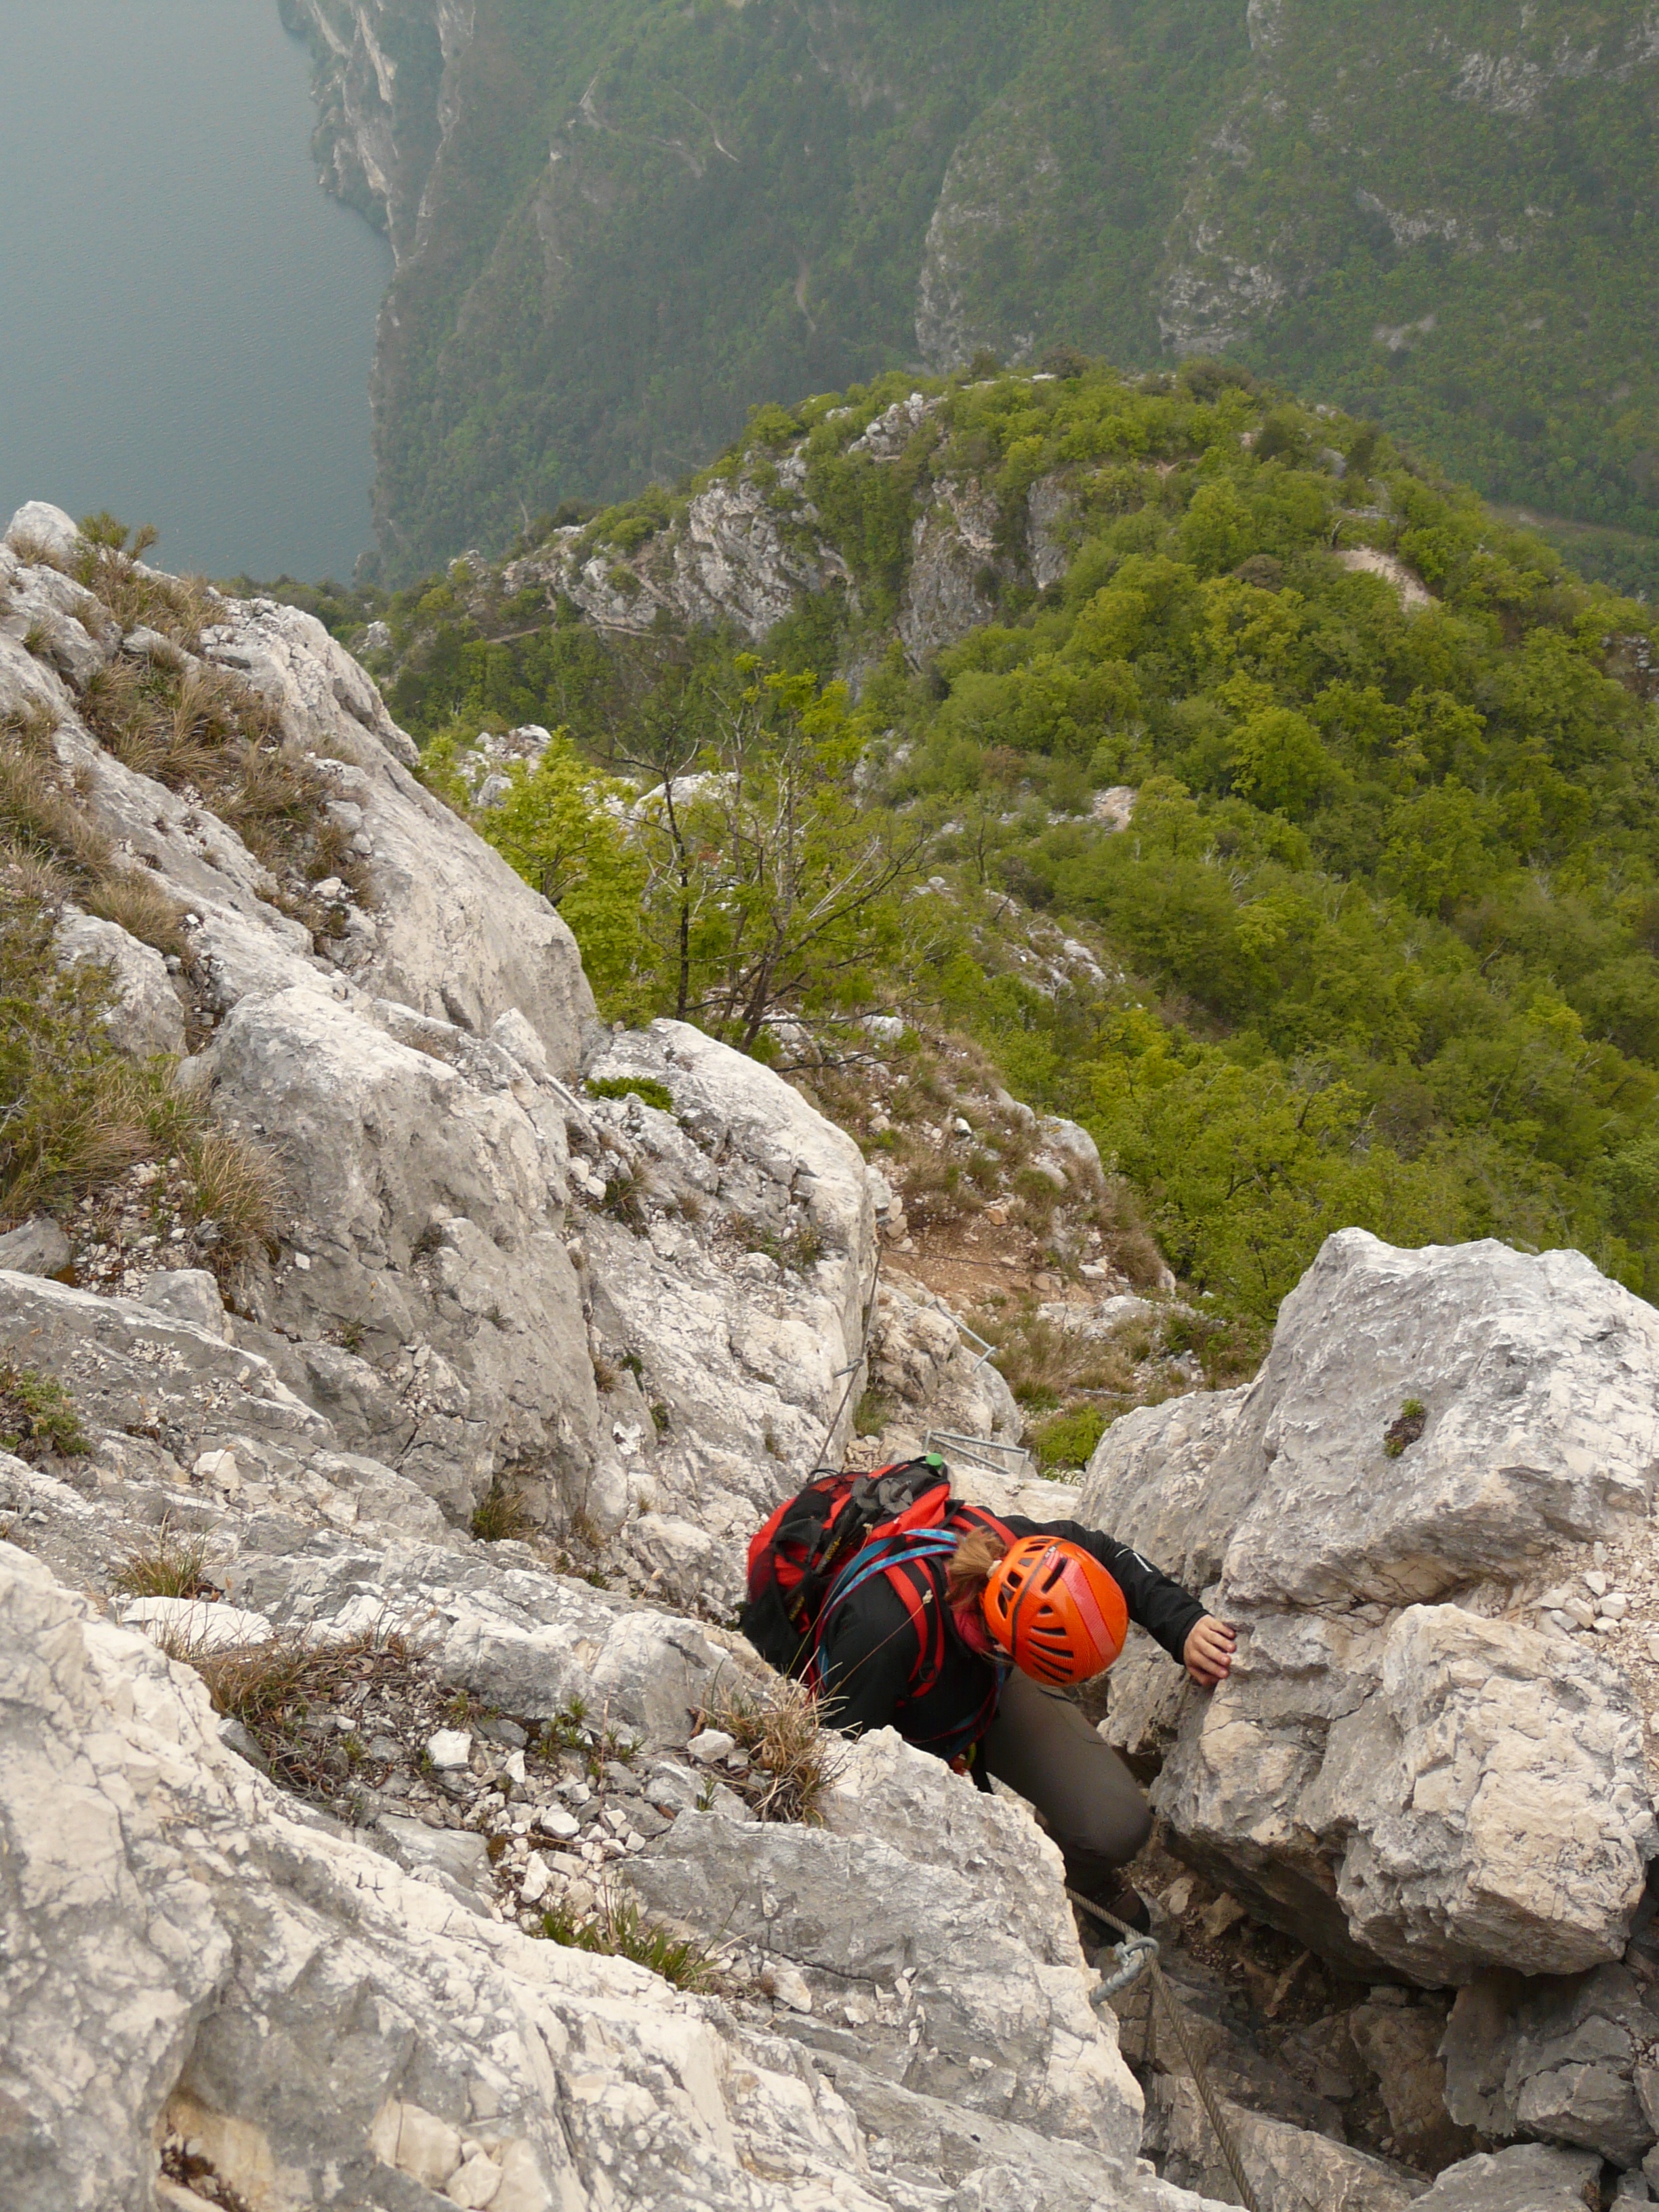
rock, walking, mountain, hiking, adventure, mountain range, narrow, recreation, cliff, hike, alpine, climbing, climber, steep, extreme sport, security, ridge, climb, exposed, garda, mountaineering, geology, sports, mountaineer, backpacking, ladders, perpendicular, bergtour, rock edge, wire rope, rope up, via ferrata cima capi, rock crash, climbing route, climbing platform system, via ferrata, rock ribbon, klettersteig lerin, sentiero fausto susatti, outdoor recreation, mountainous landforms, geological phenomenon, sport climbing